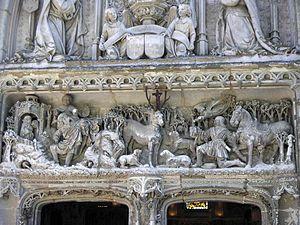
Le château royal d'Amboise est une ancienne résidence du Roi de France surplombant la Loire, à Amboise, en Indre-et-Loire. Il fait partie des châteaux de la Loire.